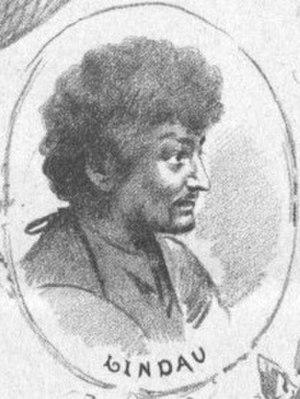
Karl Lindau est un acteur et écrivain autrichien.